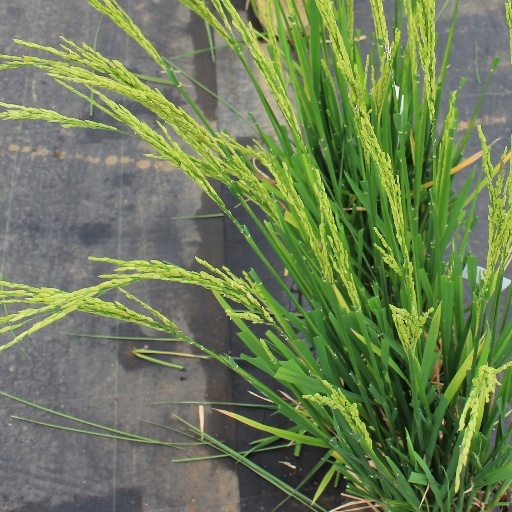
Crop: rice